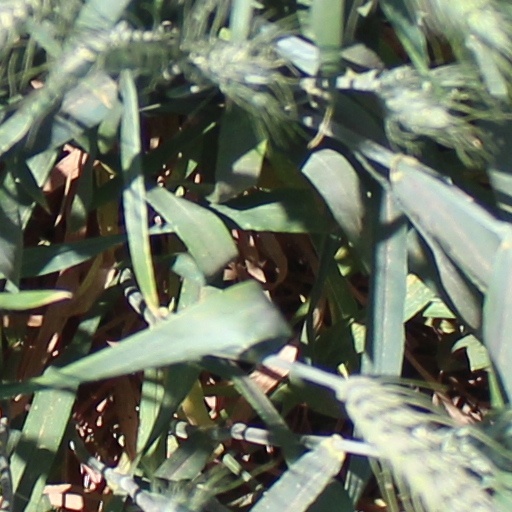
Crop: wheat